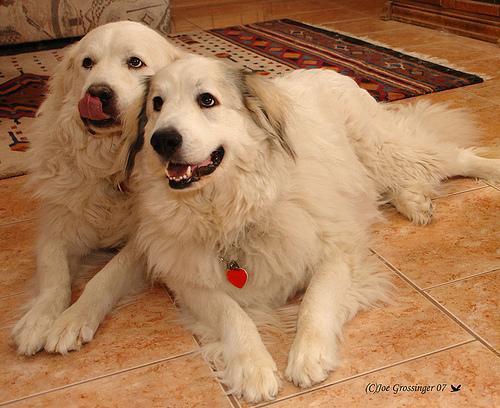
Great_Pyrenees